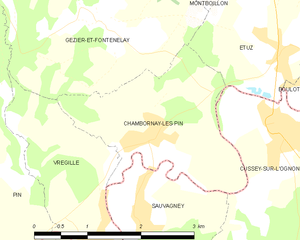
Carte des communes françaises